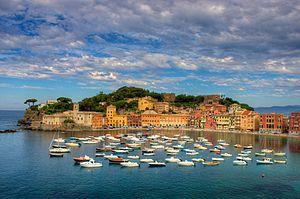
Sestri Levante est une commune de la ville métropolitaine de Gênes dans la région Ligurie en Italie.